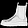
Label: Ankle boot